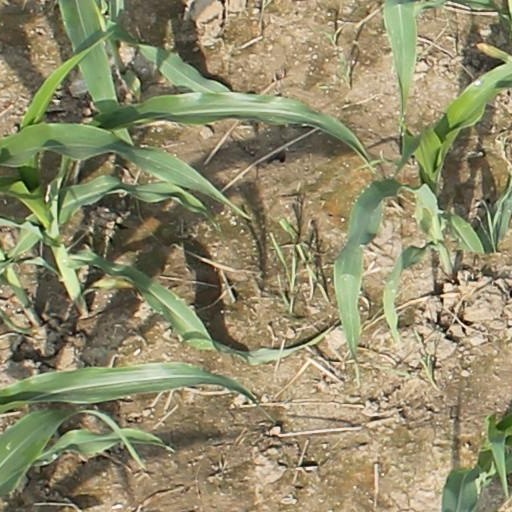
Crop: maize; corn